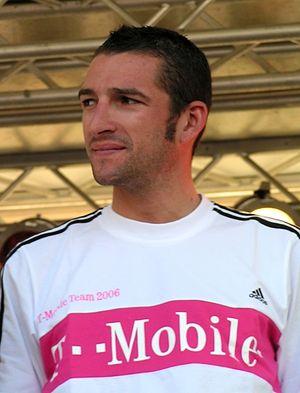
Le coureur cycliste italien Lorenzo Bernucci à la présentation de l'équipe pour le Tour d'Allemagne à Düsseldorf, Allemagne.
Lorenzo Bernucci est un coureur cycliste italien. Il est connu pour ses qualités de puncheur. Il est également à l'aise sur les courses pavés. Vainqueur d'une étape du Tour de France 2005, il a été mêlé à plusieurs affaires de dopage.